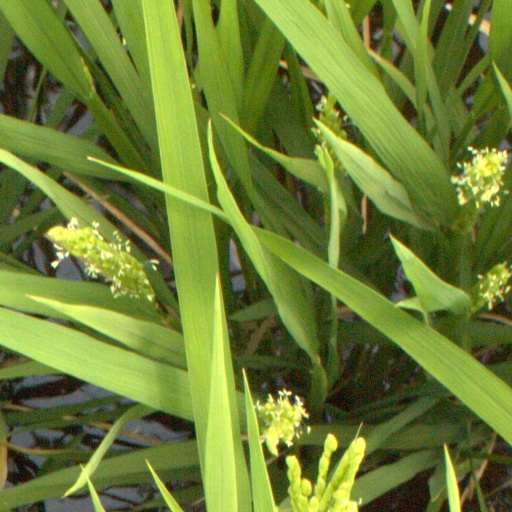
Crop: rice